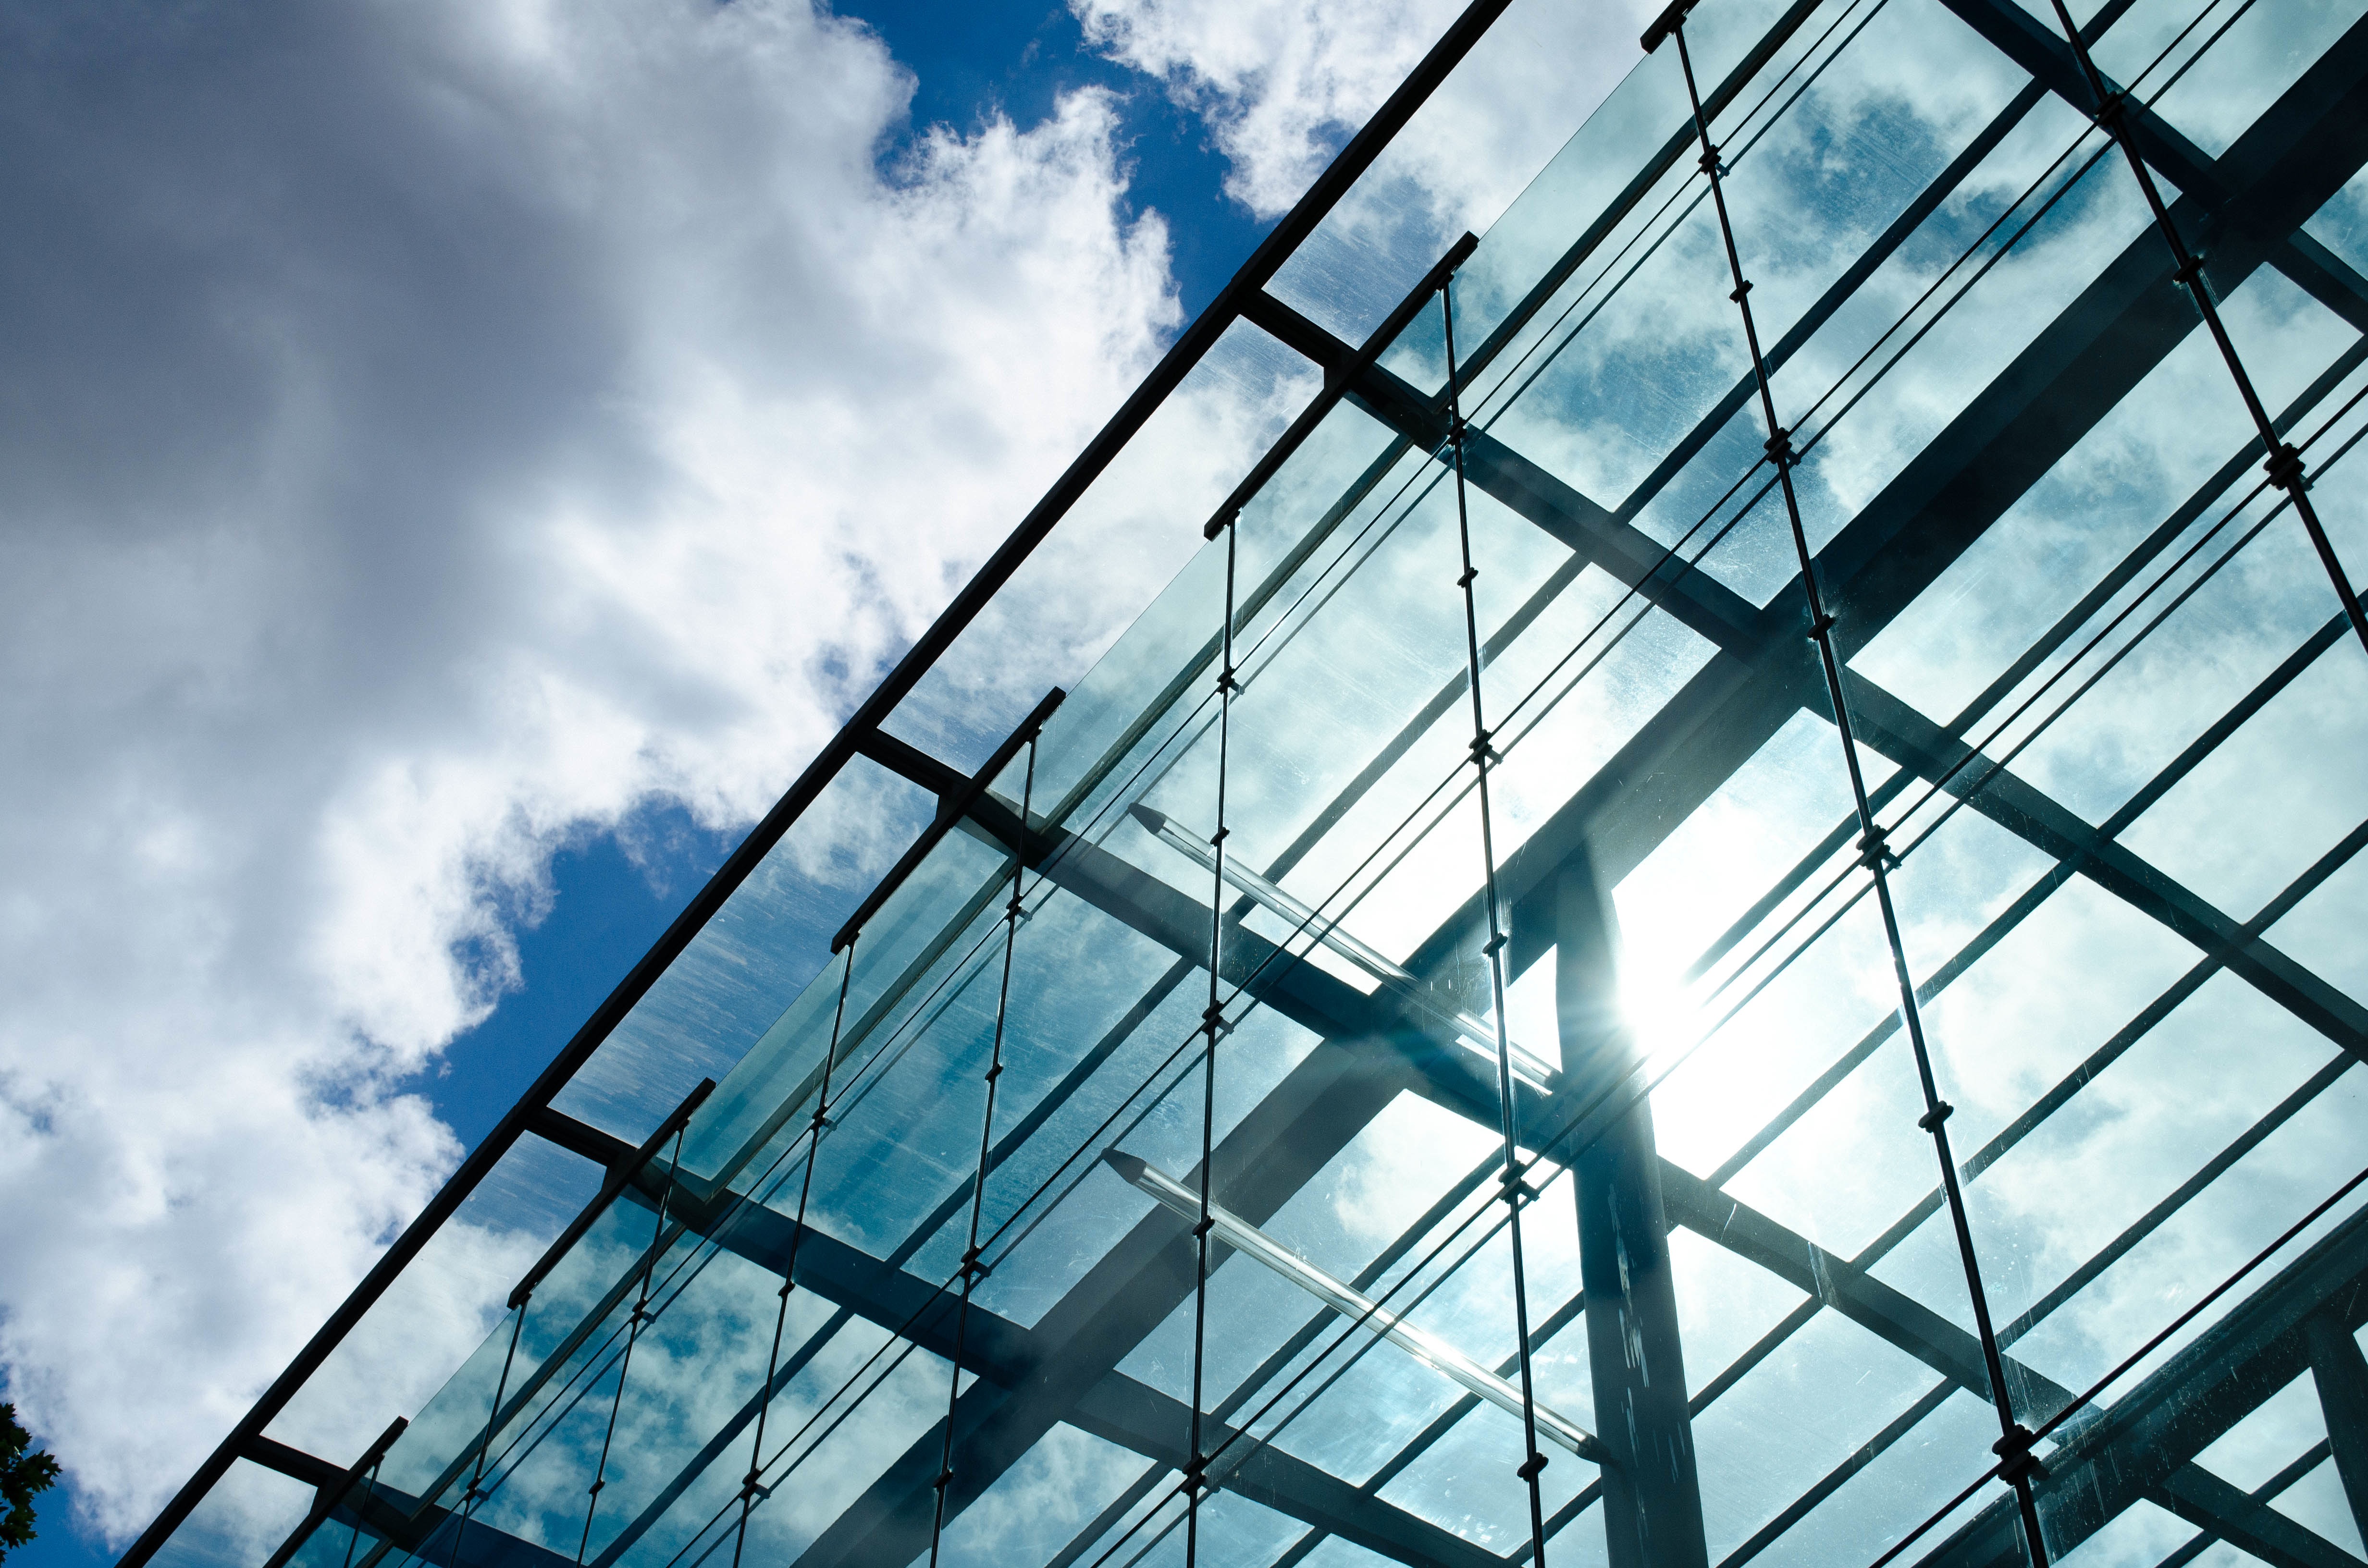
cloud, architecture, sky, sunlight, window, skyscraper, line, reflection, facade, blue, tower block, symmetry, shape, daylighting, urban area